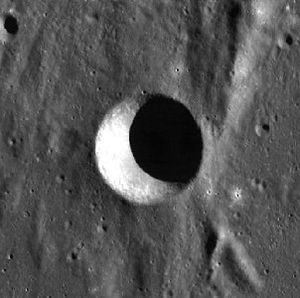
Andersson (månekrater)
Andersson er et gammelt nedslagskrater på Månen. Det befinder sig på den sydlige halvkugle på Månens bagside og er opkaldt efter den svenske astronom Leif E. Andersson.